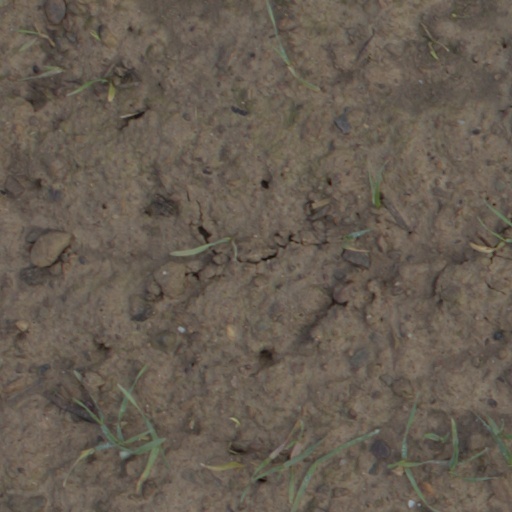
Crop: wheat